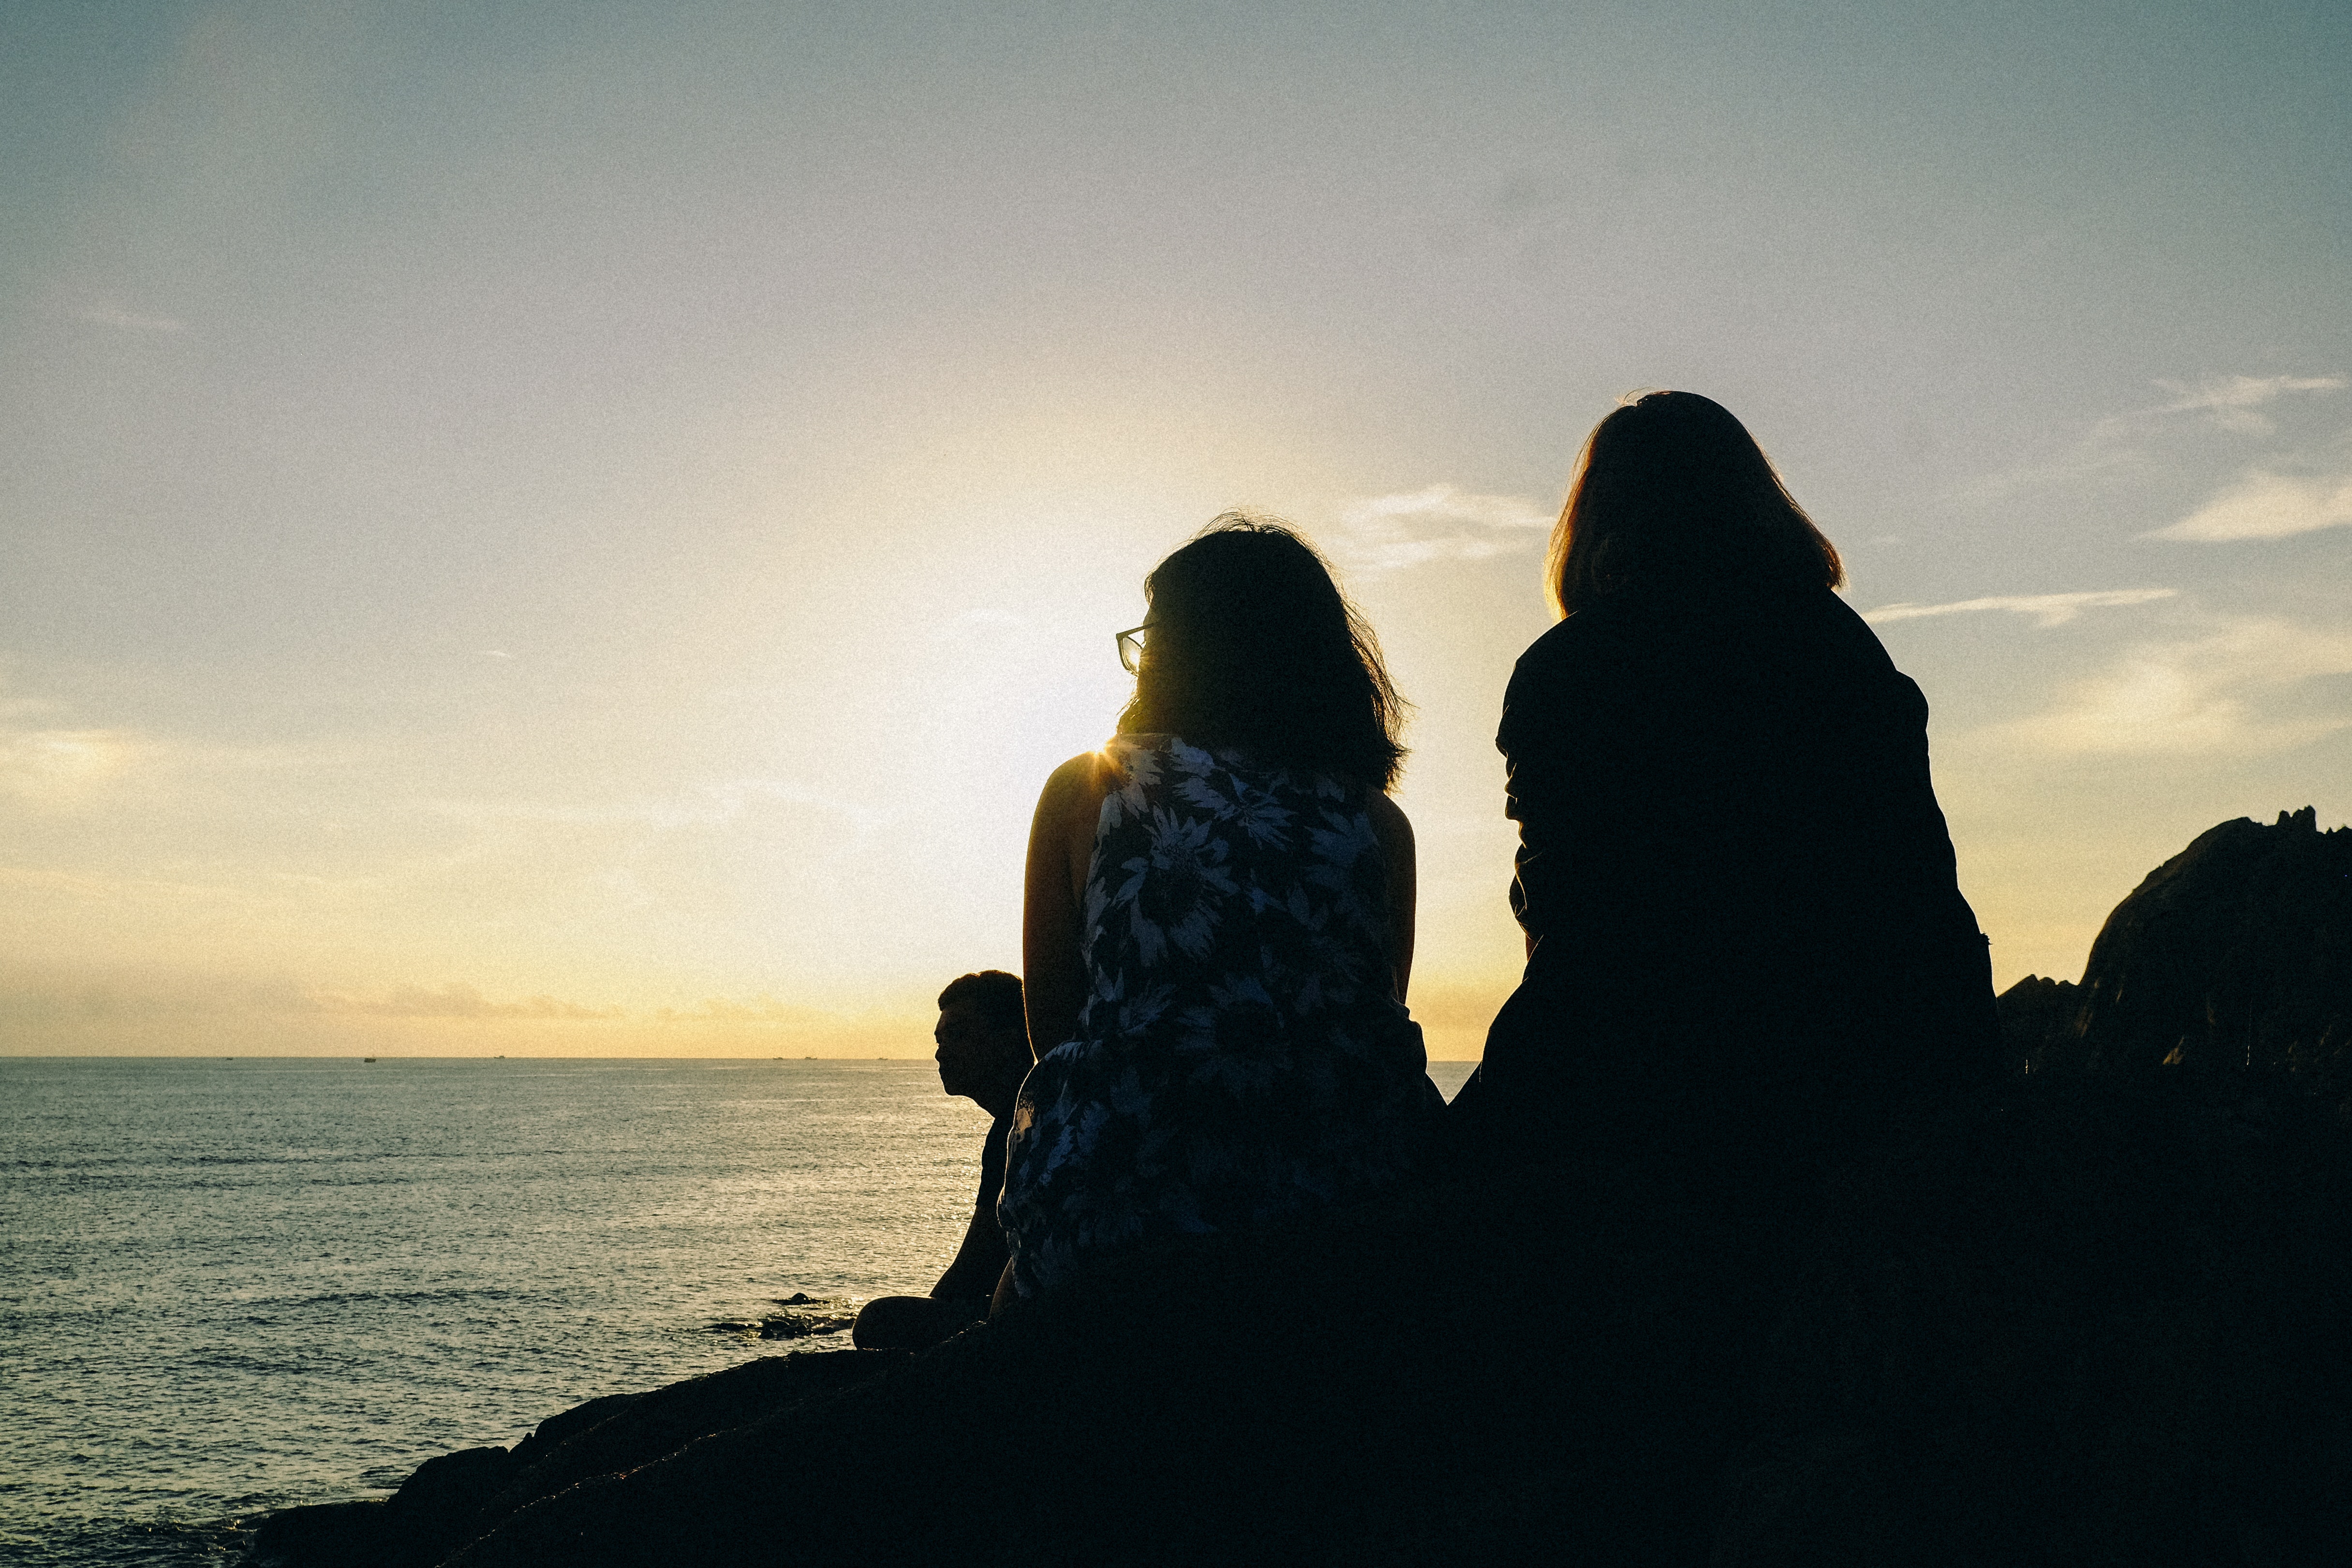
sky, sea, backlighting, horizon, rock, silhouette, cloud, ocean, friendship, sunset, photography, coast, calm, sunlight, evening, vacation, shadow, beach, coastal and oceanic landforms, sitting, landscape, tourism, dusk, leisure, sunrise, cliff, stack, afterglow, terrain, wave